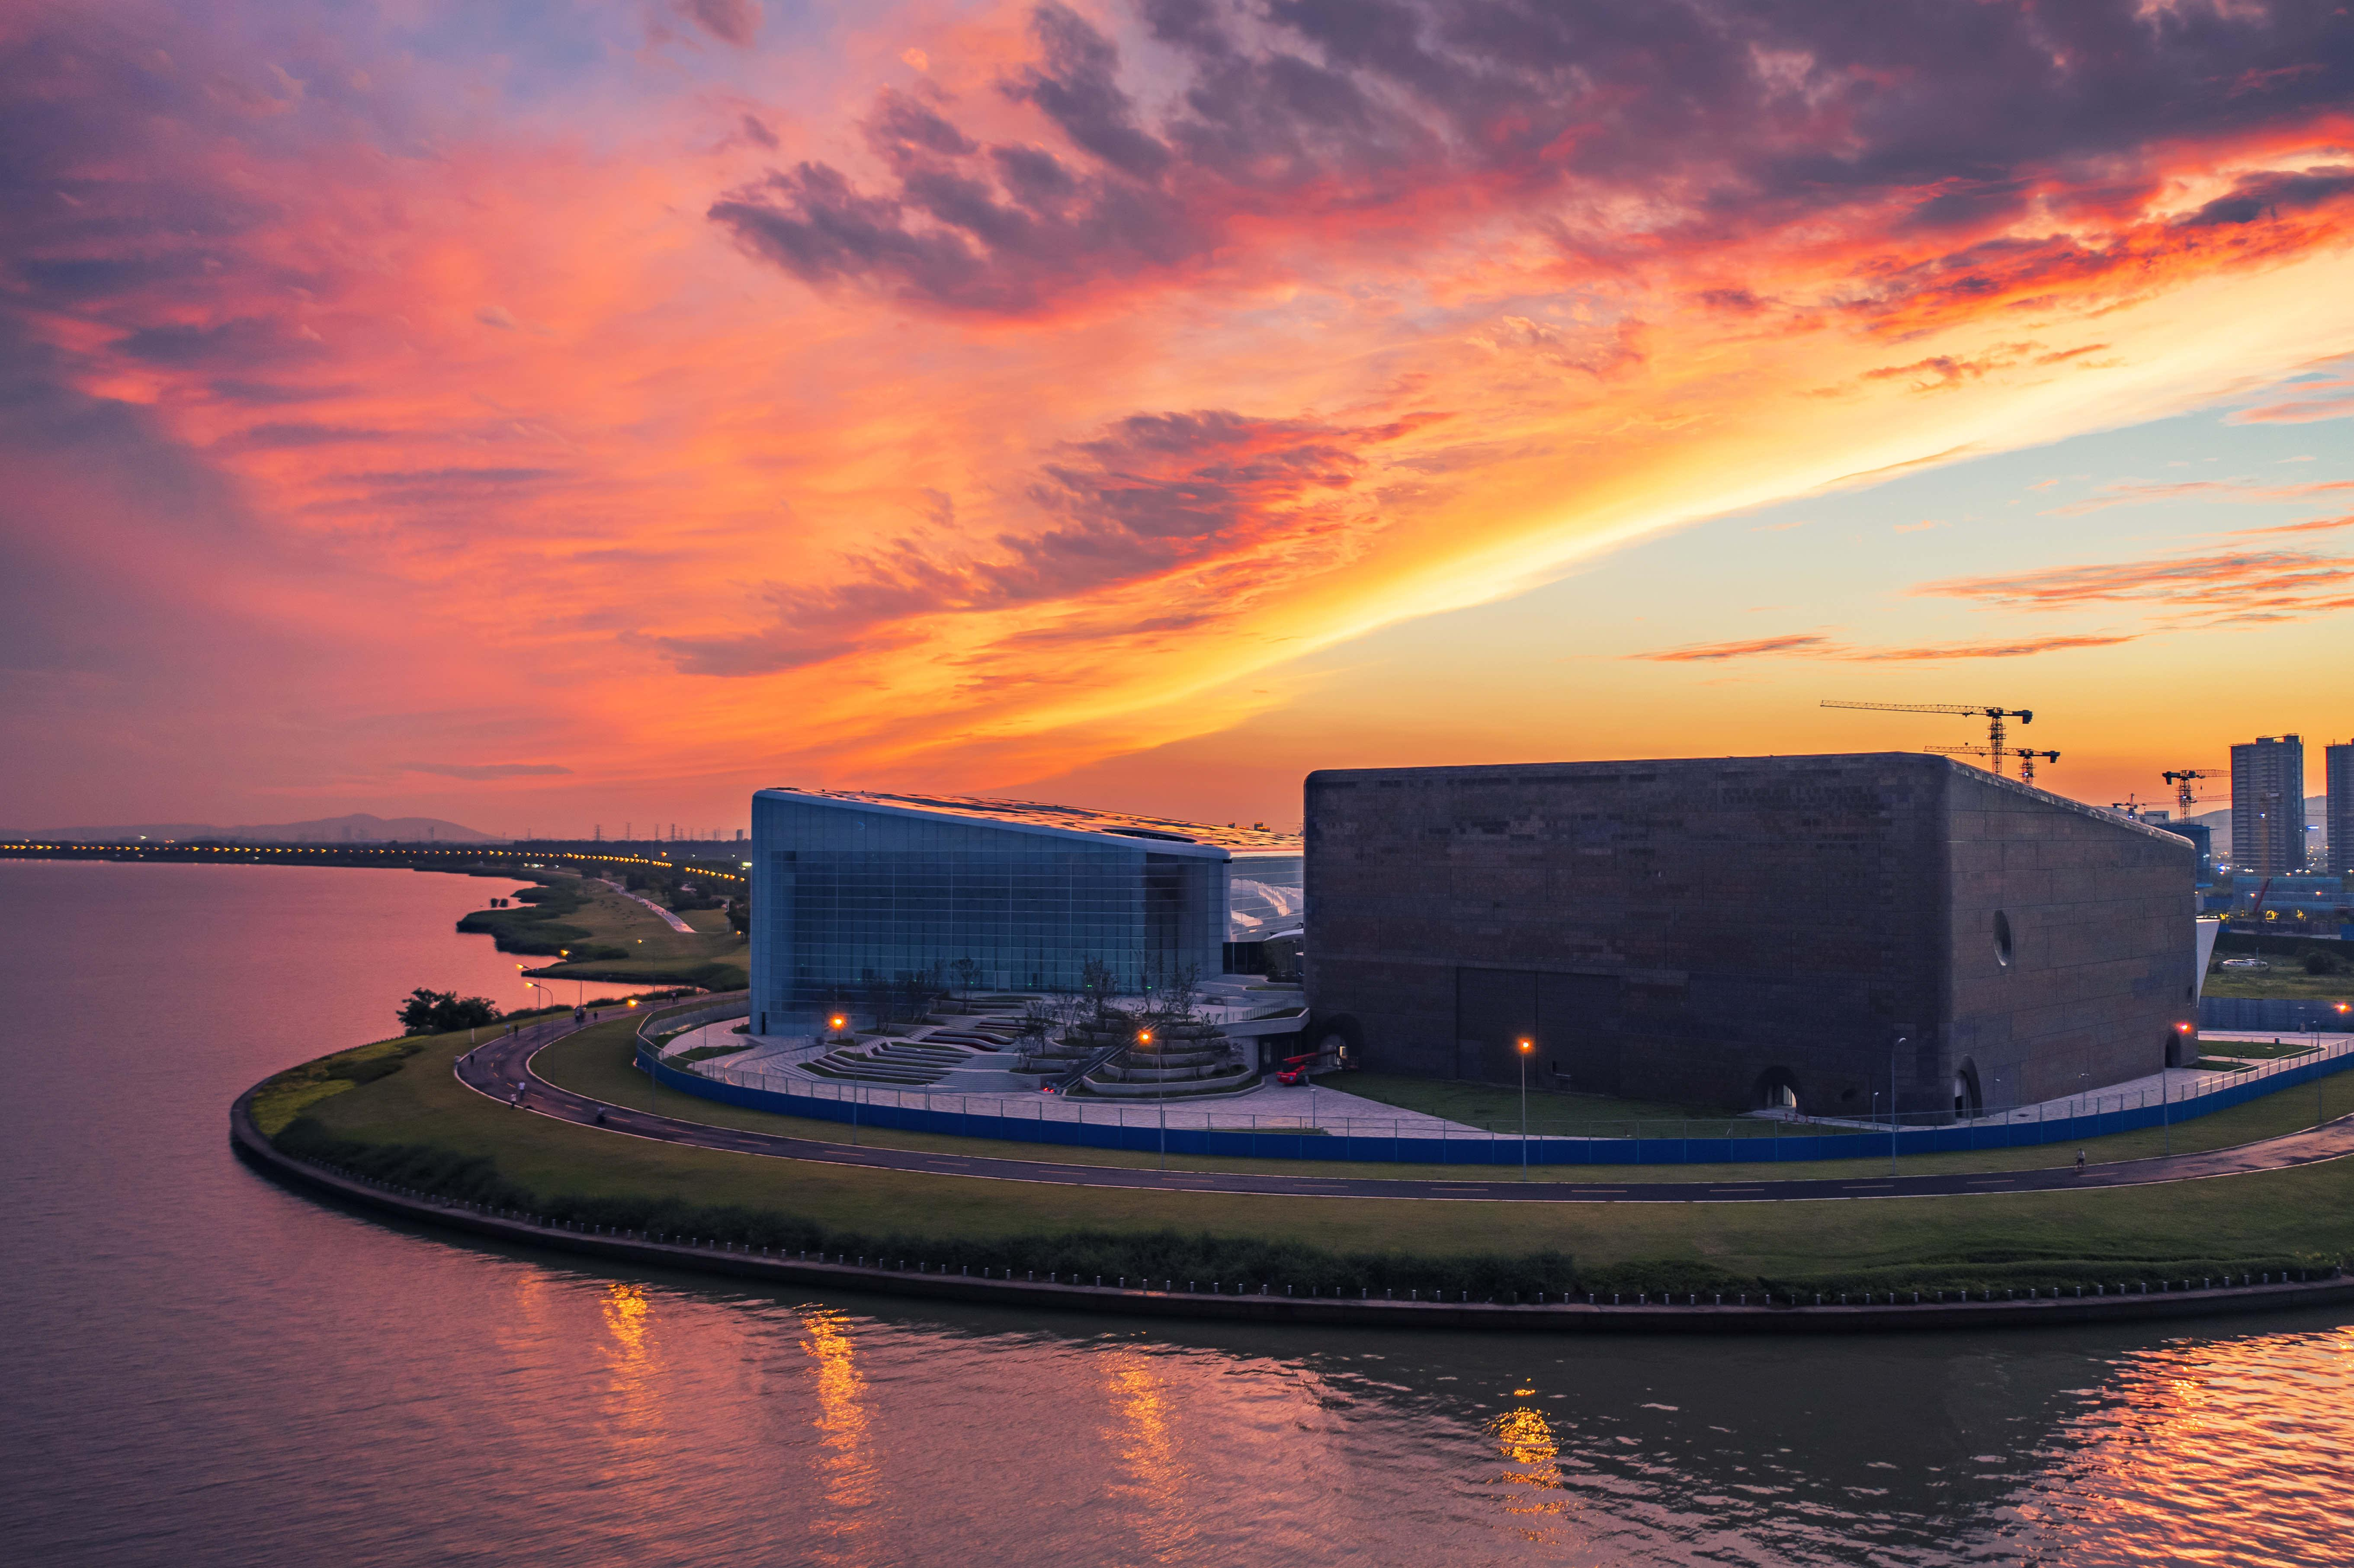
地标名称：苏州橙天嘉禾剧场
所在城市：苏州市·吴中区